Answer in natural language. Where is blue colour armchair (marked A) with respect to abstract painting in a black frame (marked B)? Choose between the following options: left or right
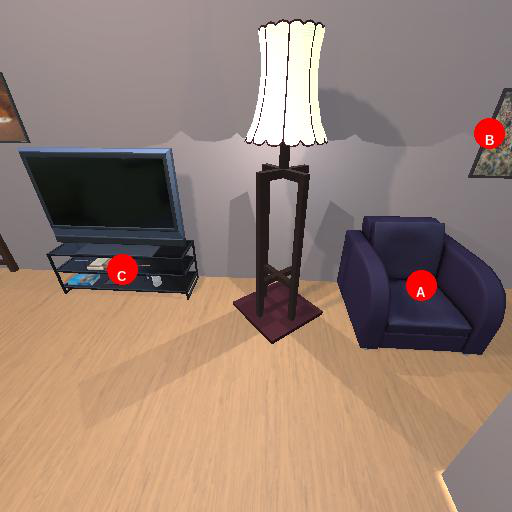
<answer>left</answer>